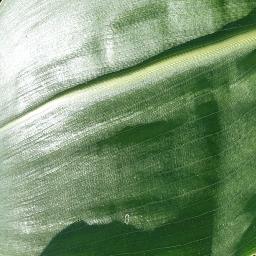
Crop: corn
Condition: (maize)_healthy